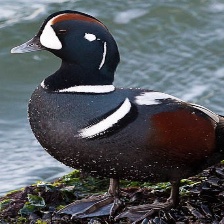
Species: HARLEQUIN DUCK
Scientific name: HISTRIONICUS HISTRIONICUS
ImageNet parent category: drake